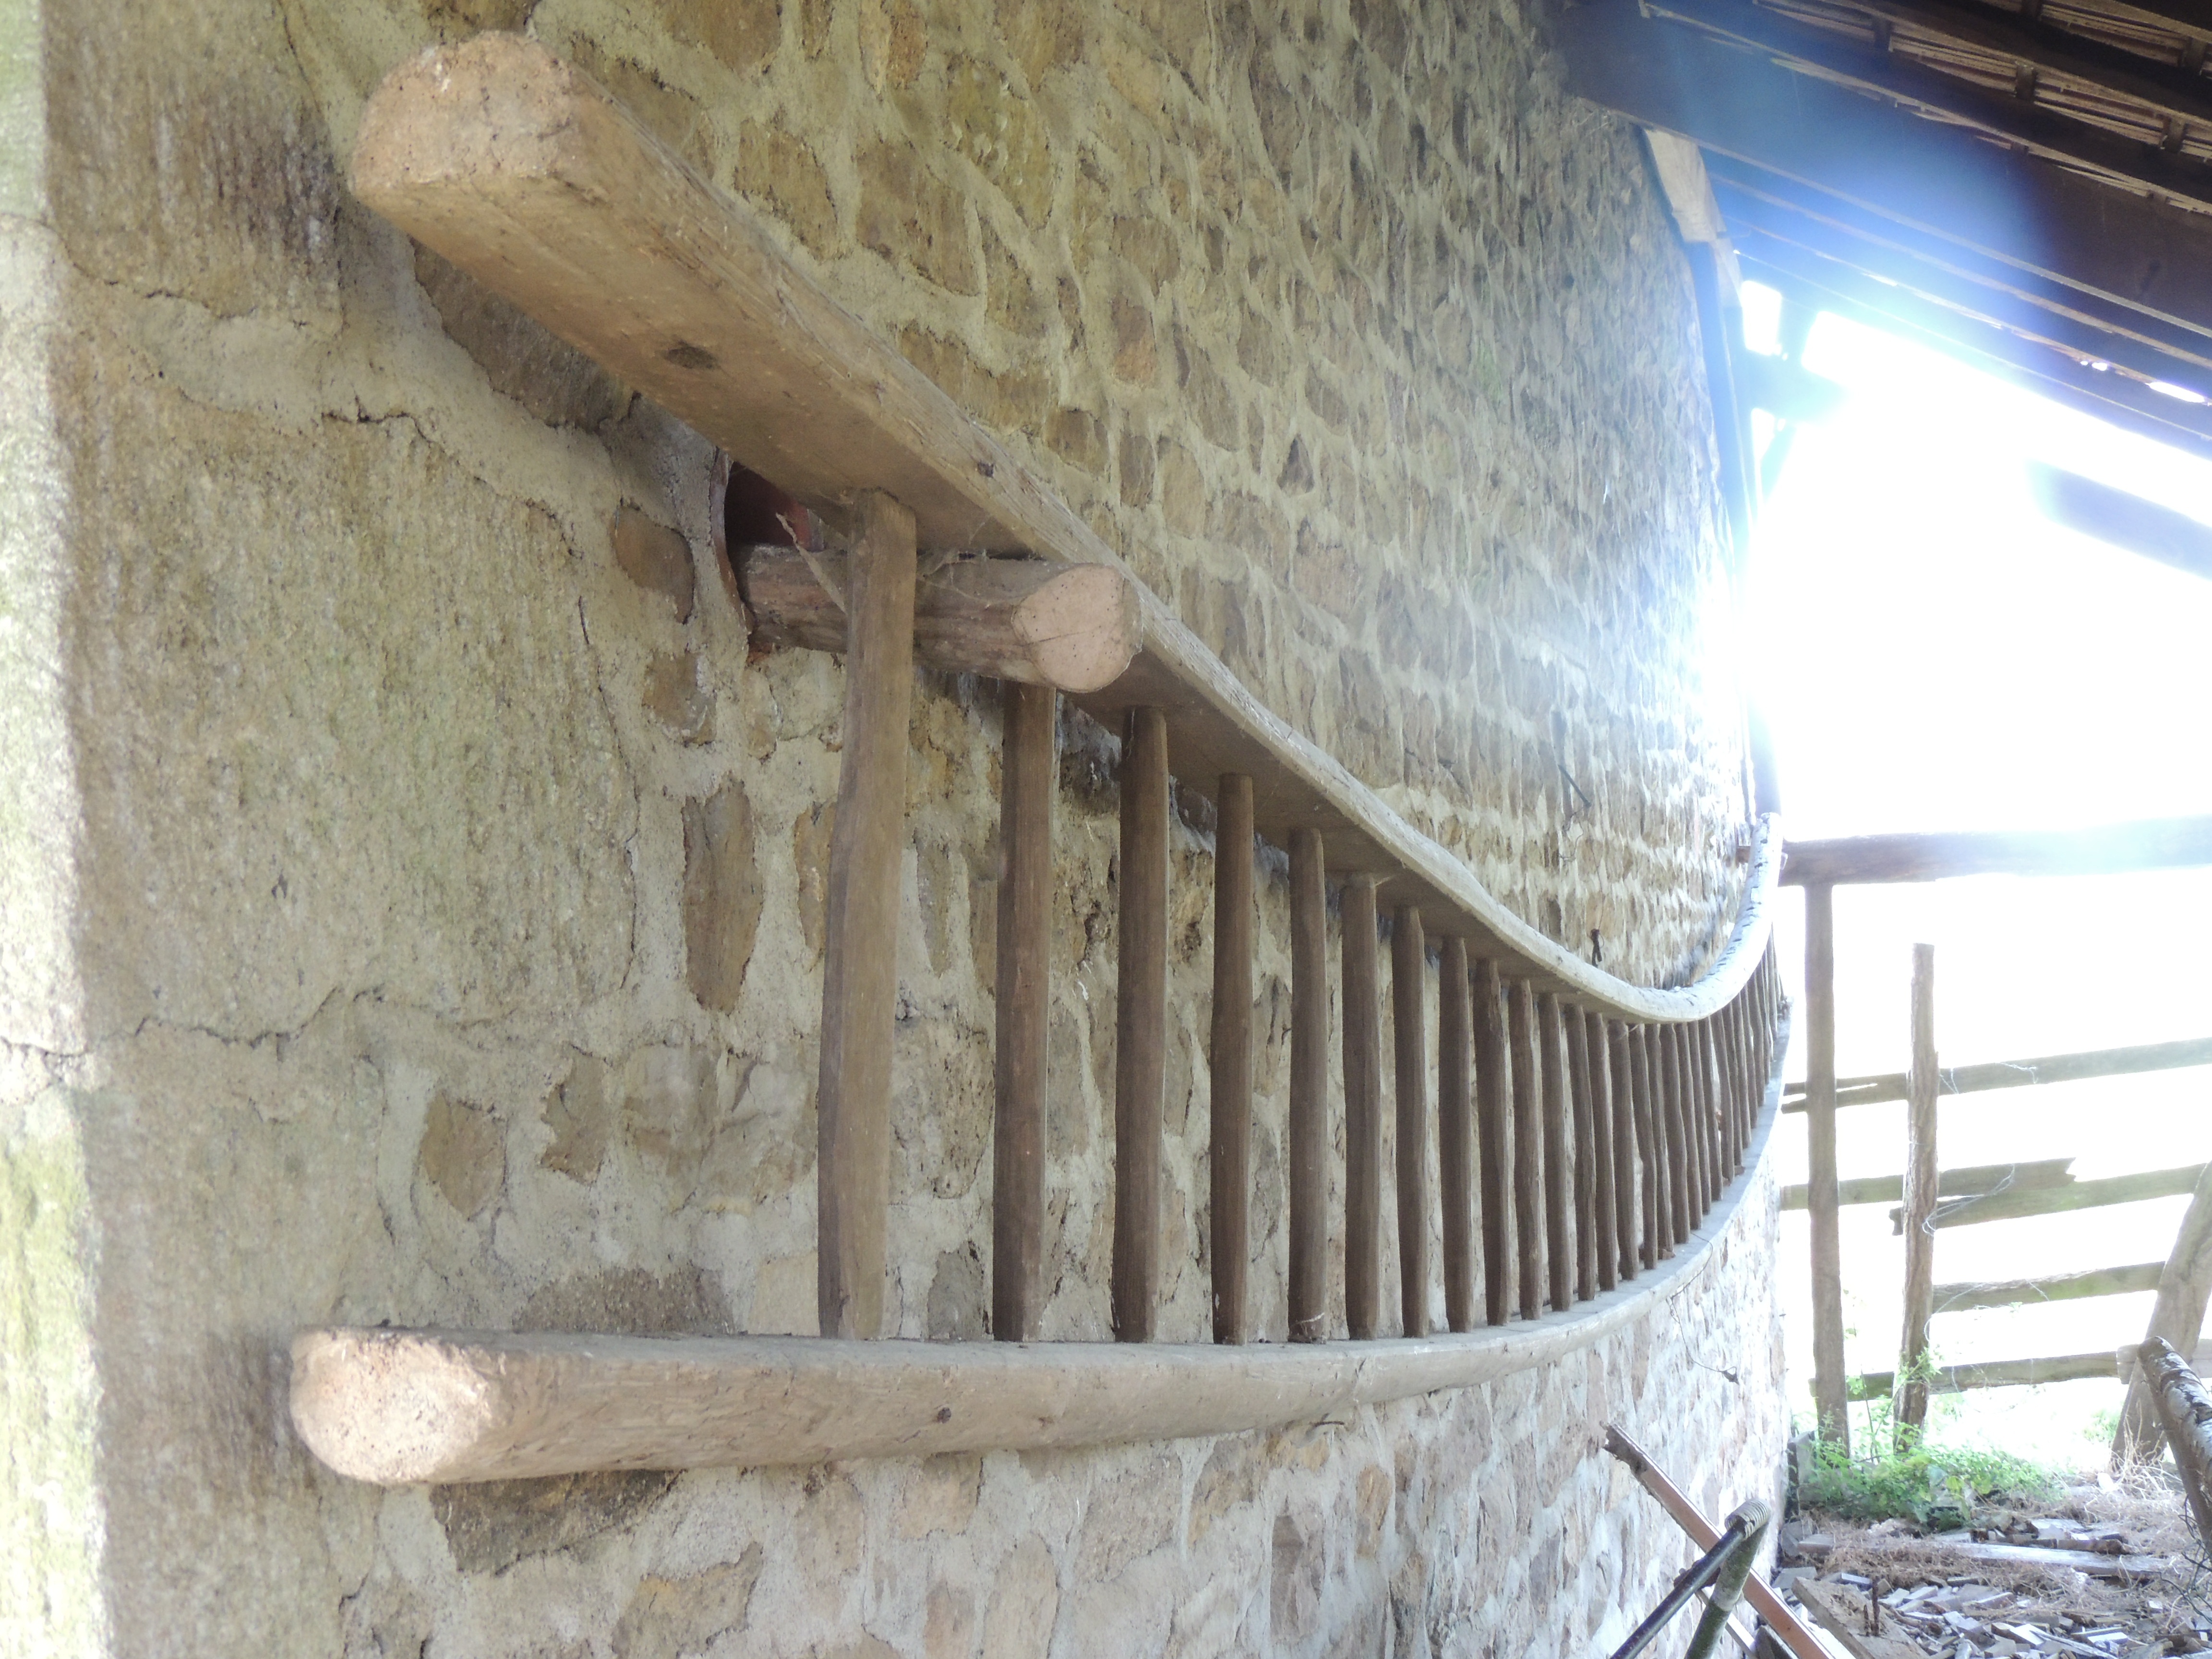
wood, wall